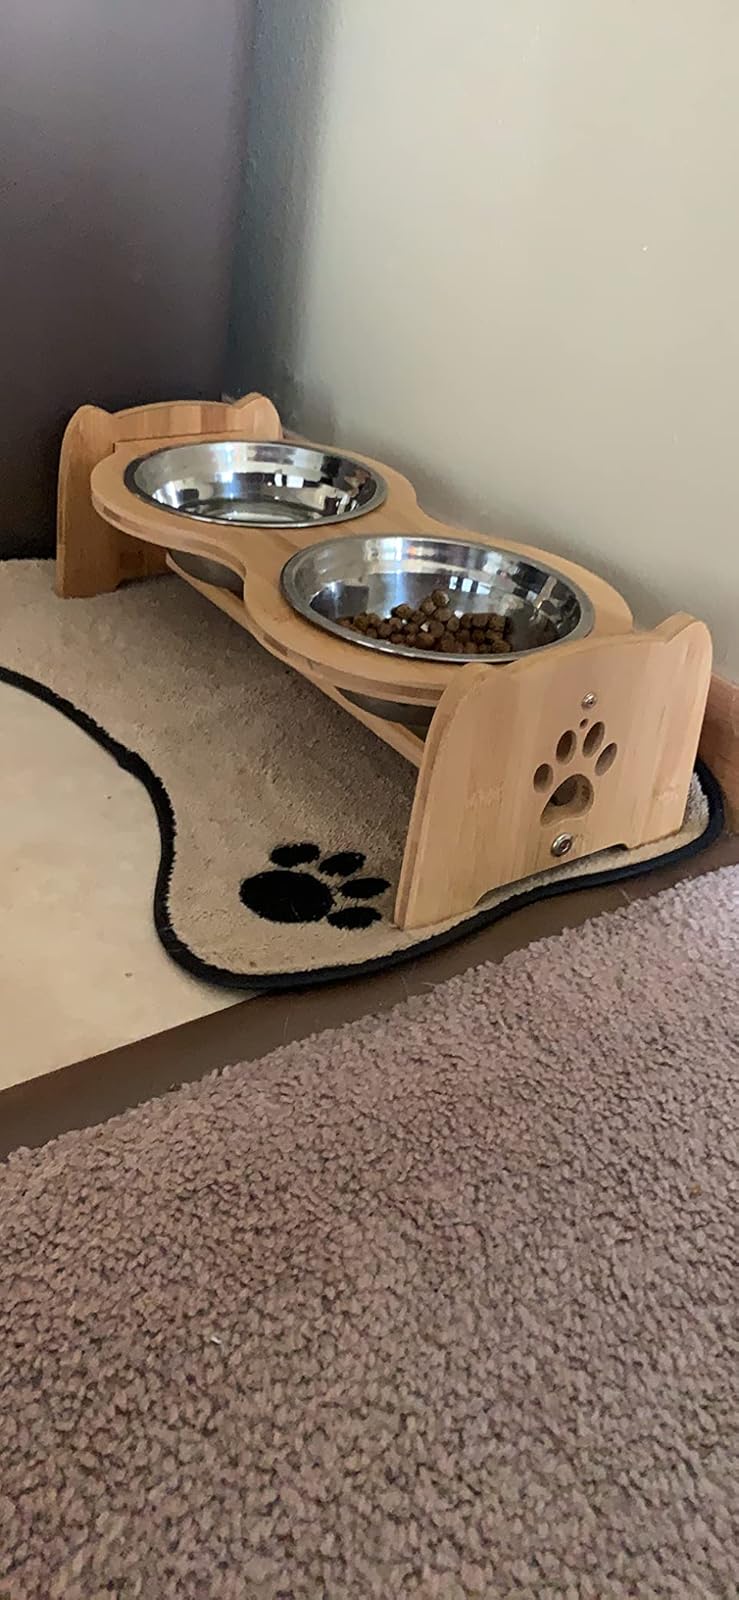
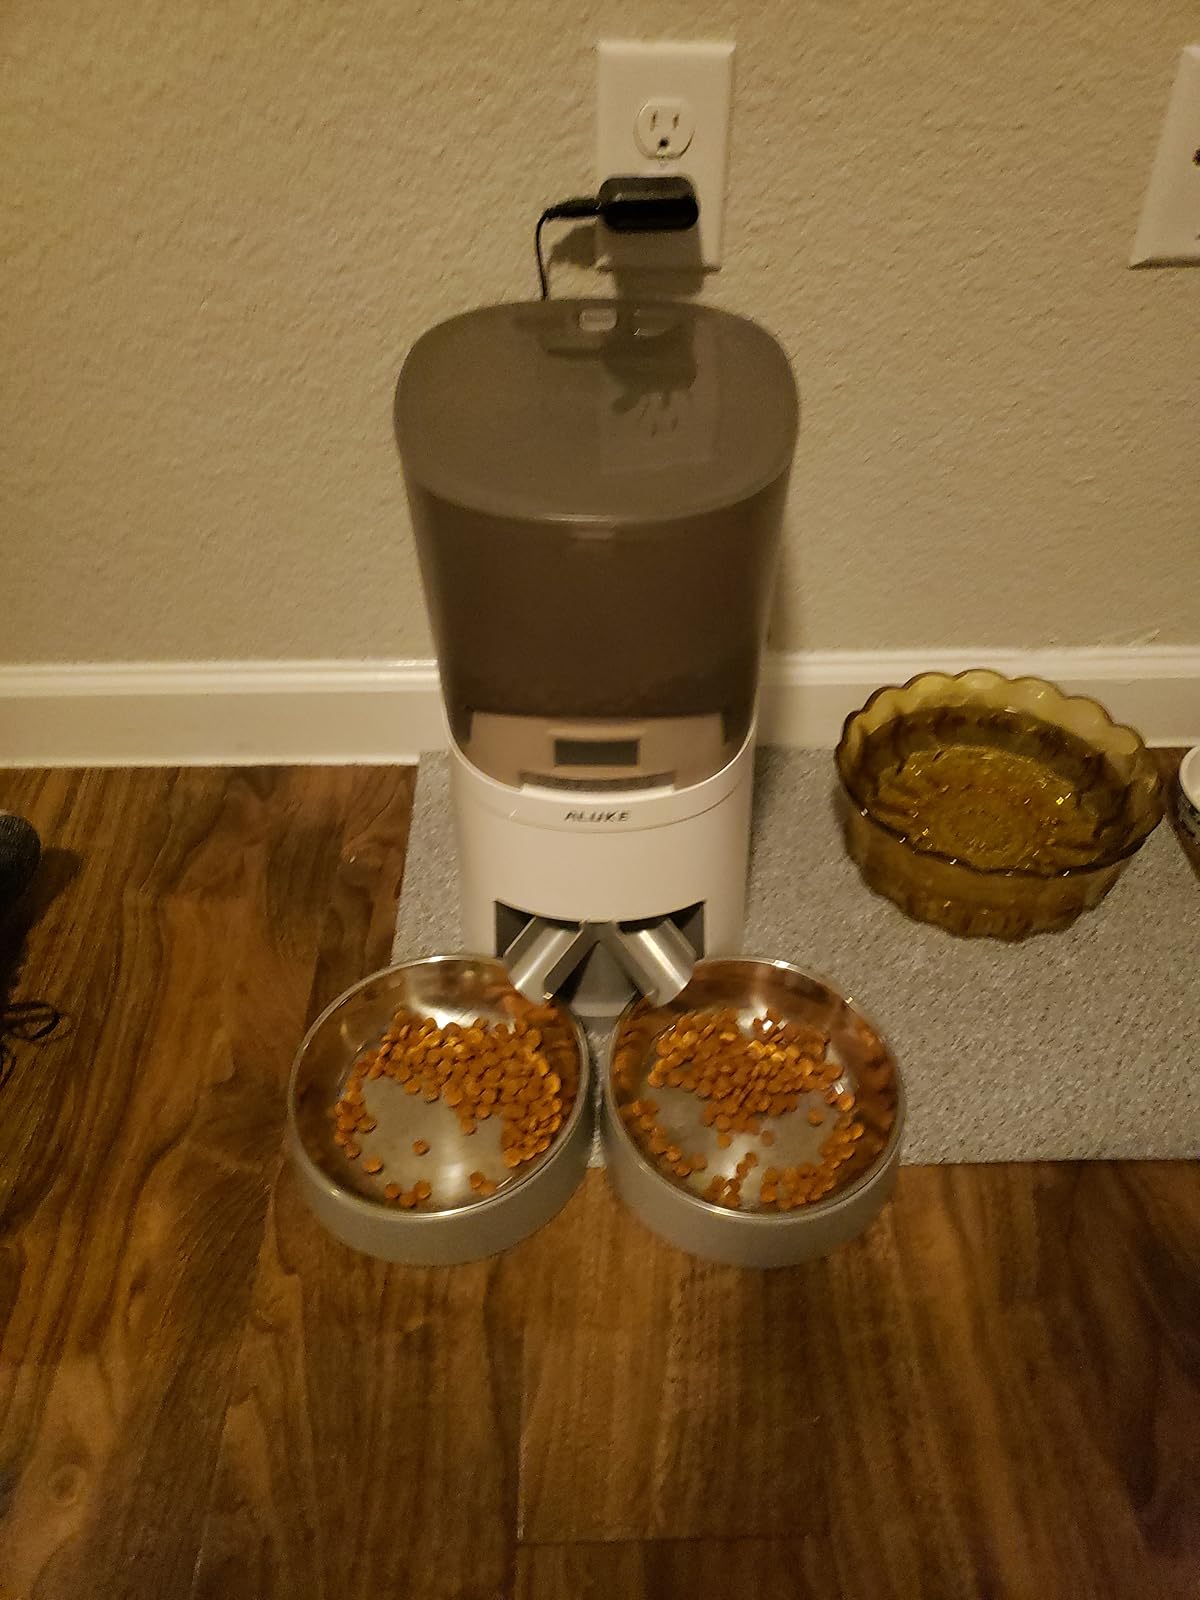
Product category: items_feeder
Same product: no